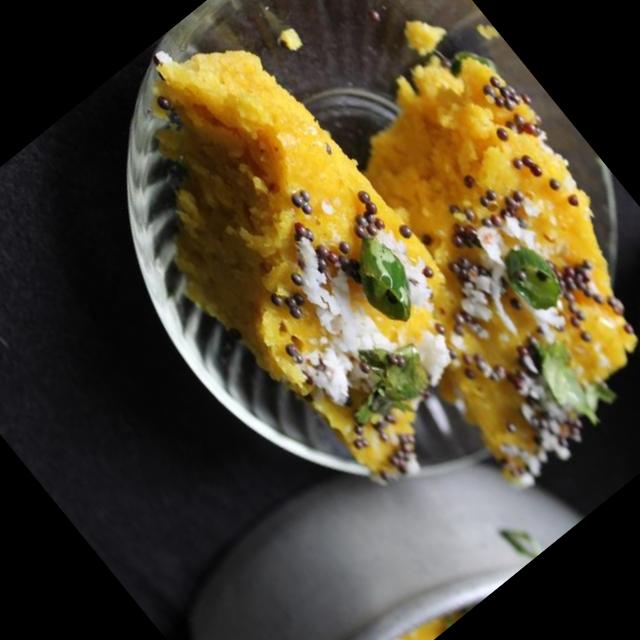
Dish: dhokla